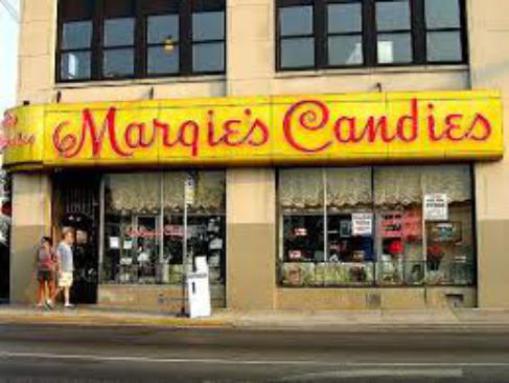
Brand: margie's candies
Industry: Food